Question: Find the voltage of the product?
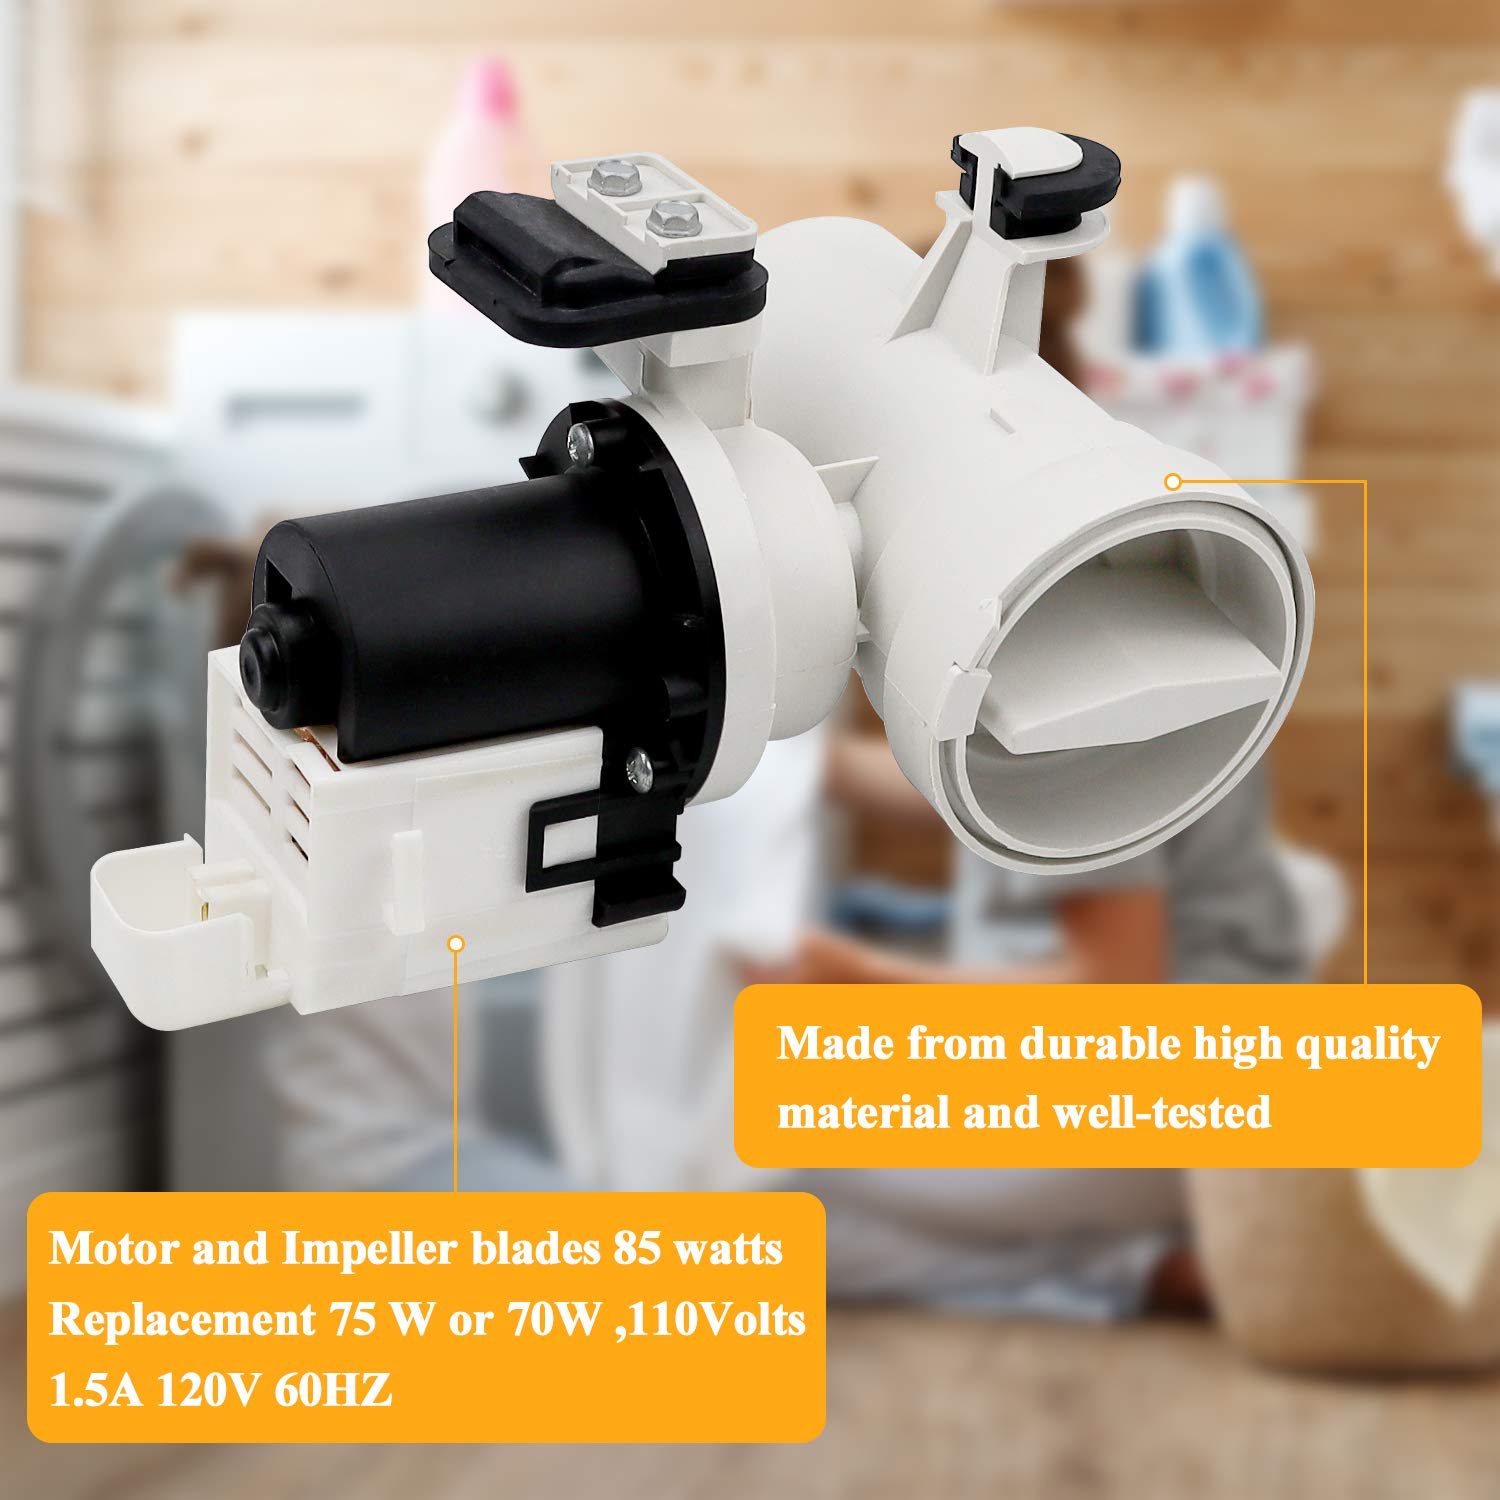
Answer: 120.0 volt